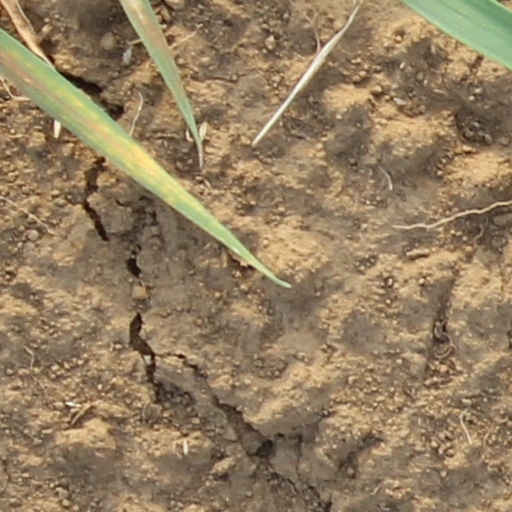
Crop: wheat